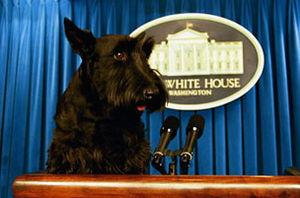
Depuis John Adams, premier président des États-Unis à occuper la Maison-Blanche en 1800, tous les présidents, à l'exception de Chester A. Arthur puis de Donald Trump, ont eu des animaux avec eux à la Maison-Blanche. Les animaux de compagnie présents à la Maison-Blanche furent assez vite médiatisés après la Seconde Guerre mondiale et connus des Américains, participant à la « mythologie » du lieu.
Le terrier écossais est une race de chien bien connue pour son manteau ébouriffé et son tempérament fougueux et décidé. Son surnom traditionnel est « Scottie ».